John Carl Doemling

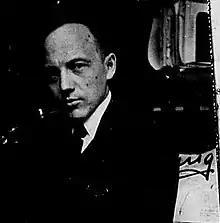
1924 Passport Picture of Artist John Carl Doemling

John Carl Doemling (1894–1955), artist, the son of Würzburg college professor Leonard Doemling and Johanna Herrmann, was born in Sulzfeld, Rhön-Grabfeld, Bavaria, Germany. Known throughout his life as "Carl", he spent his early years in a seminary preparing to become a priest; however, by age twelve he had opted to pursue an art career instead. He studied art in Würzburg, left home in his teens and supported himself by restoring paintings in churches and monasteries in Italy, Switzerland and France.